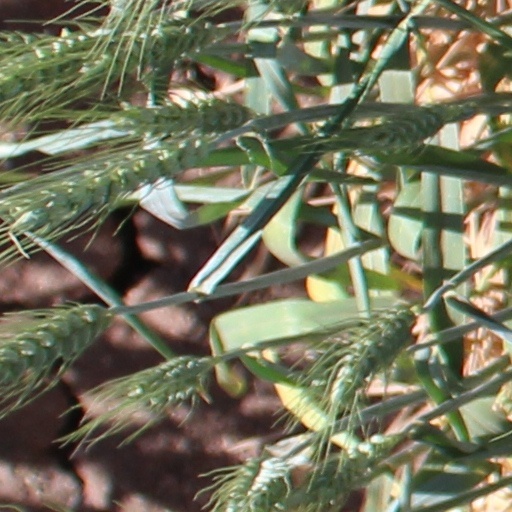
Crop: wheat